Lin Ling-san

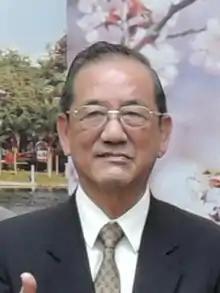

Lin Ling-san (16 April 1944 – 26 November 2022) was a Taiwanese politician. He served as Minister of Transportation and Communications from 2002 to 2006. In 2009 the Control Yuan voted to impeach Lin for illegally investing in the Taiwan High Speed Rail Corp. The China Post reported that, "Because Lin [was] no longer a government official, the impeachment [would] not have any direct consequences for him, but the ruling [could] serve as a warning to incumbent officials dealing with the high-speed railway."